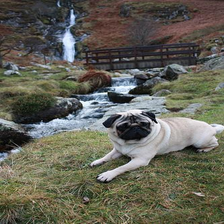
Species: dog
Breed: pug